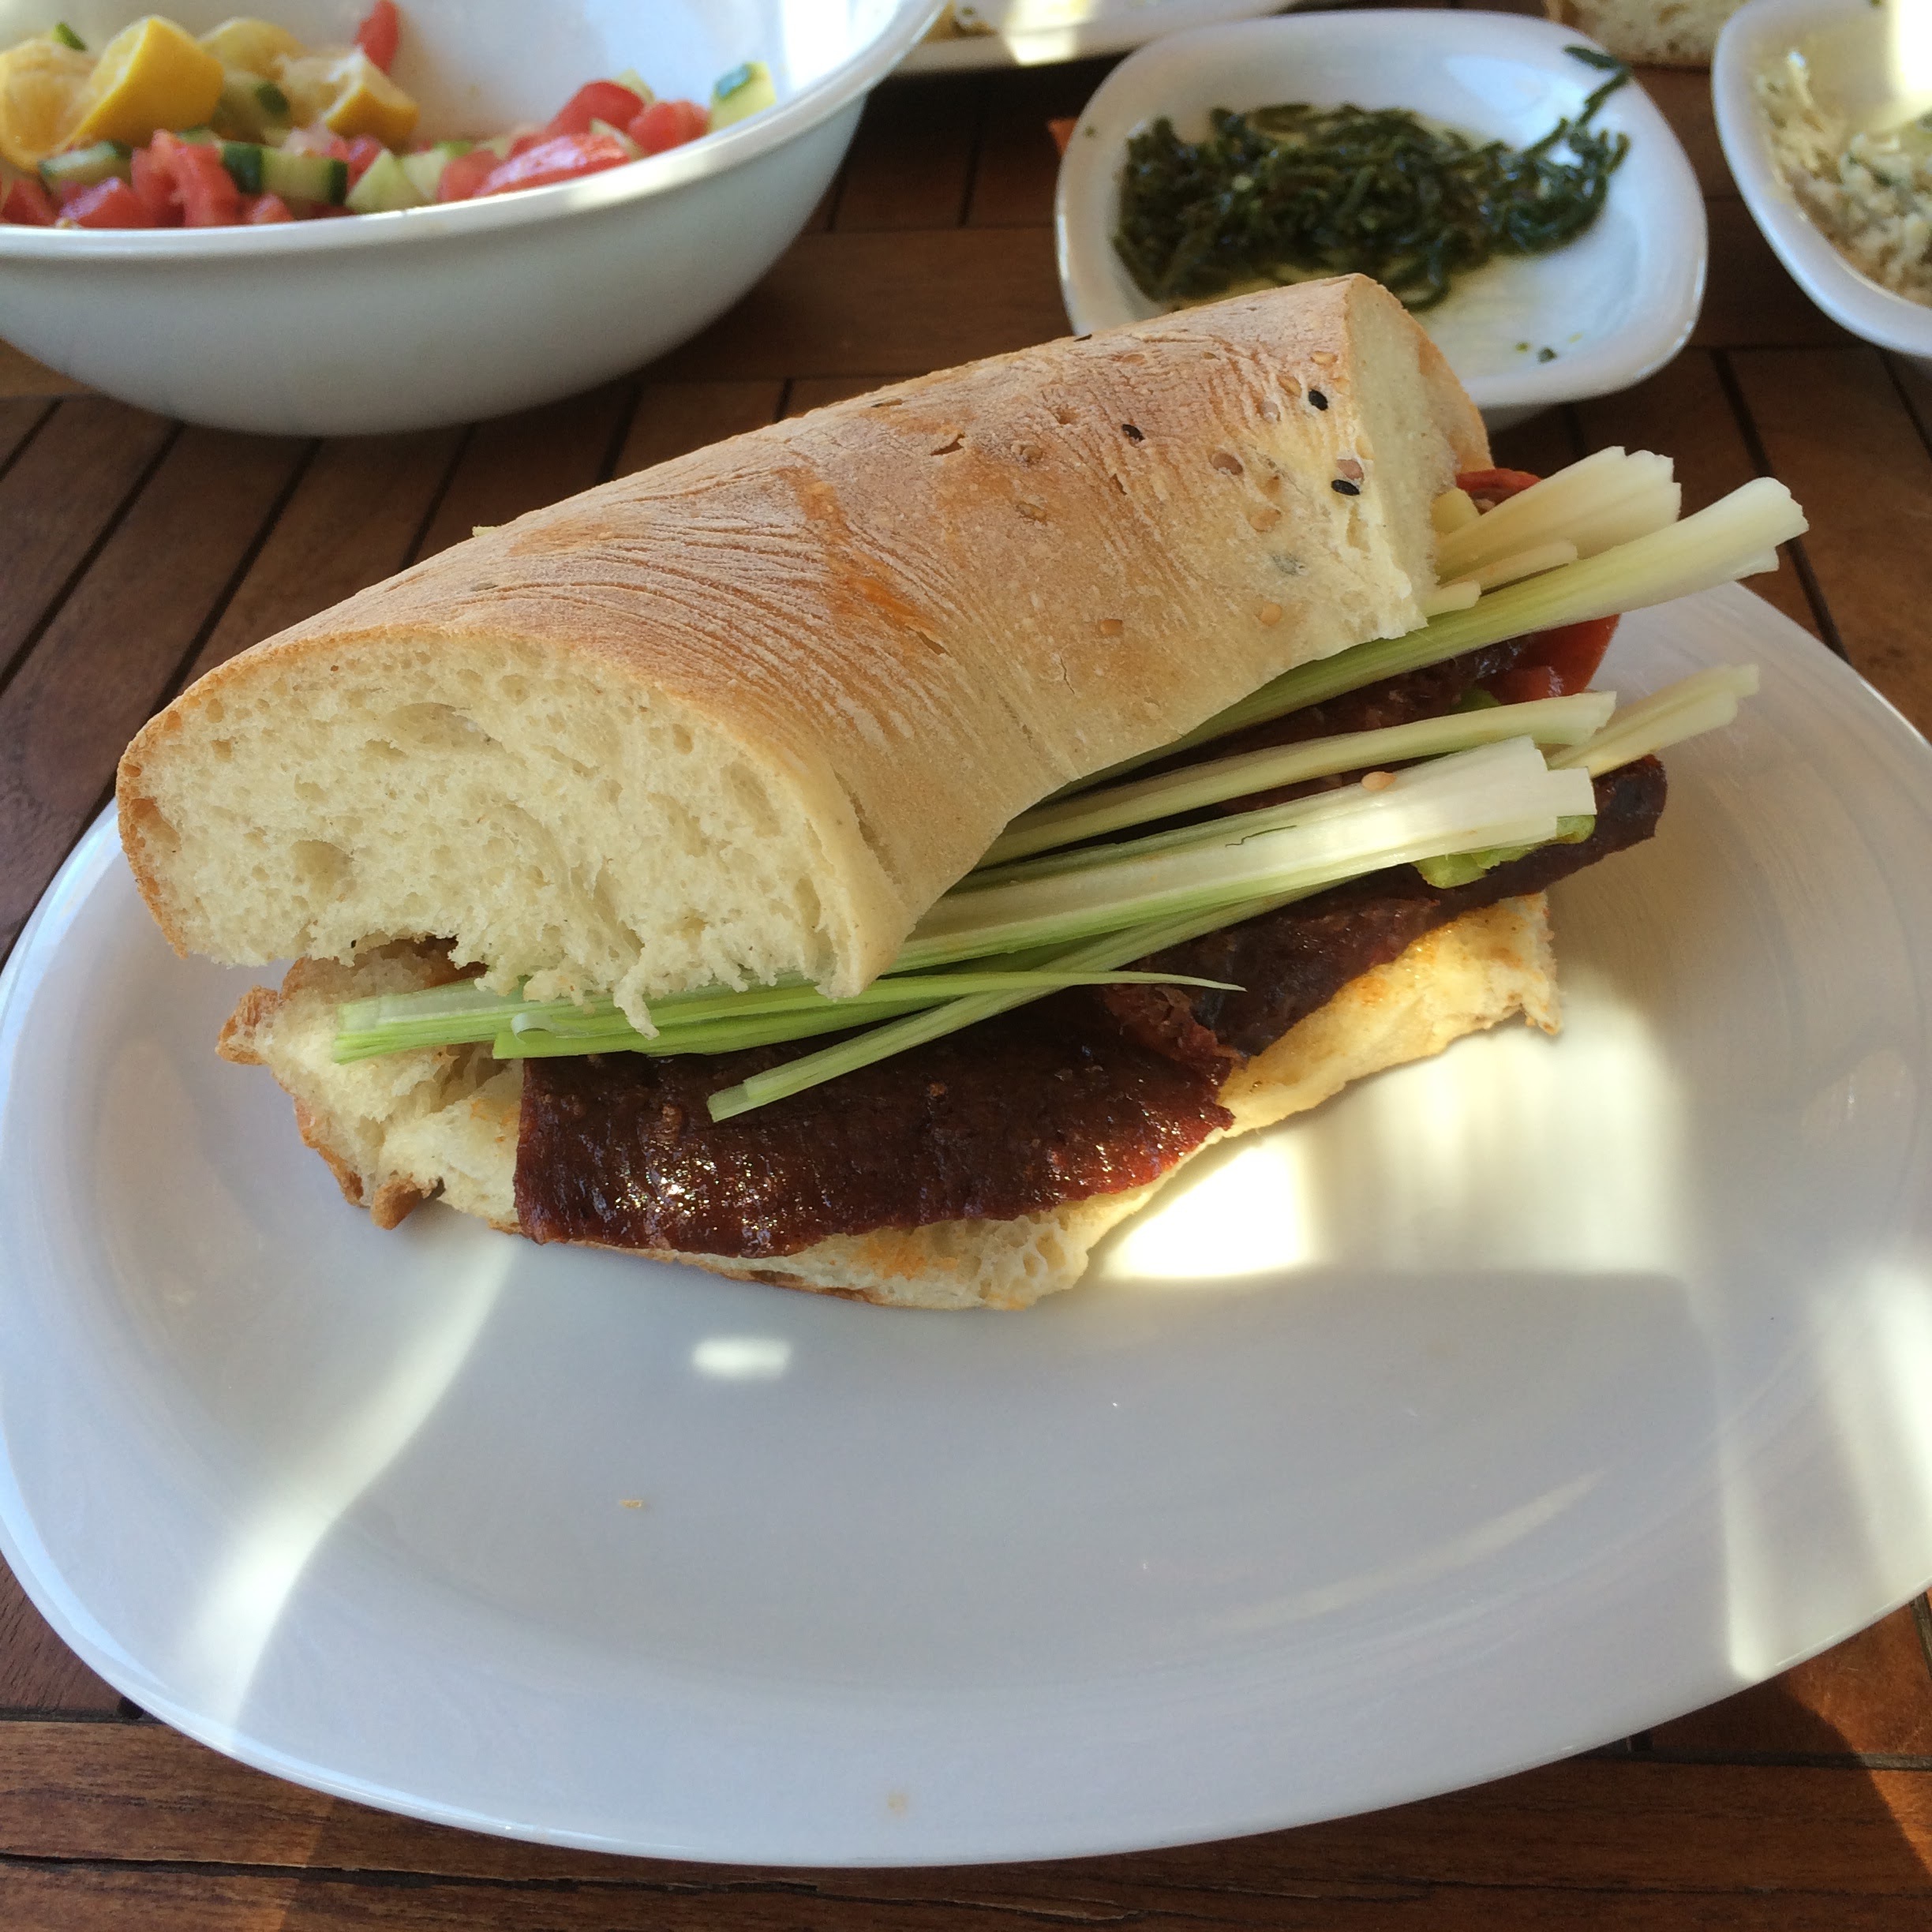
dish, meal, food, produce, breakfast, meat, lunch, cuisine, bread, sandwich, sausage, sausage bread, veggie burger